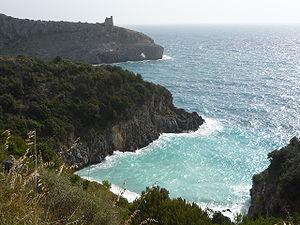
La côte du Cilento désigne la côte du sud de la province de Salerne, en Italie.